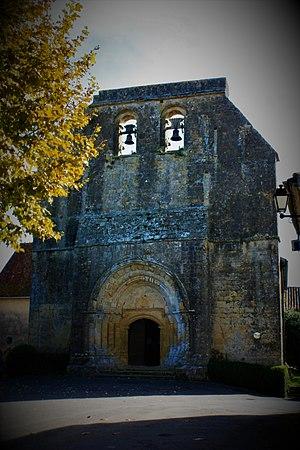
Eglise de Pimbo - façade
La collégiale Saint-Barthélemy est un édifice religieux situé sur la commune de Pimbo, dans le département français des Landes et la région Nouvelle-Aquitaine.